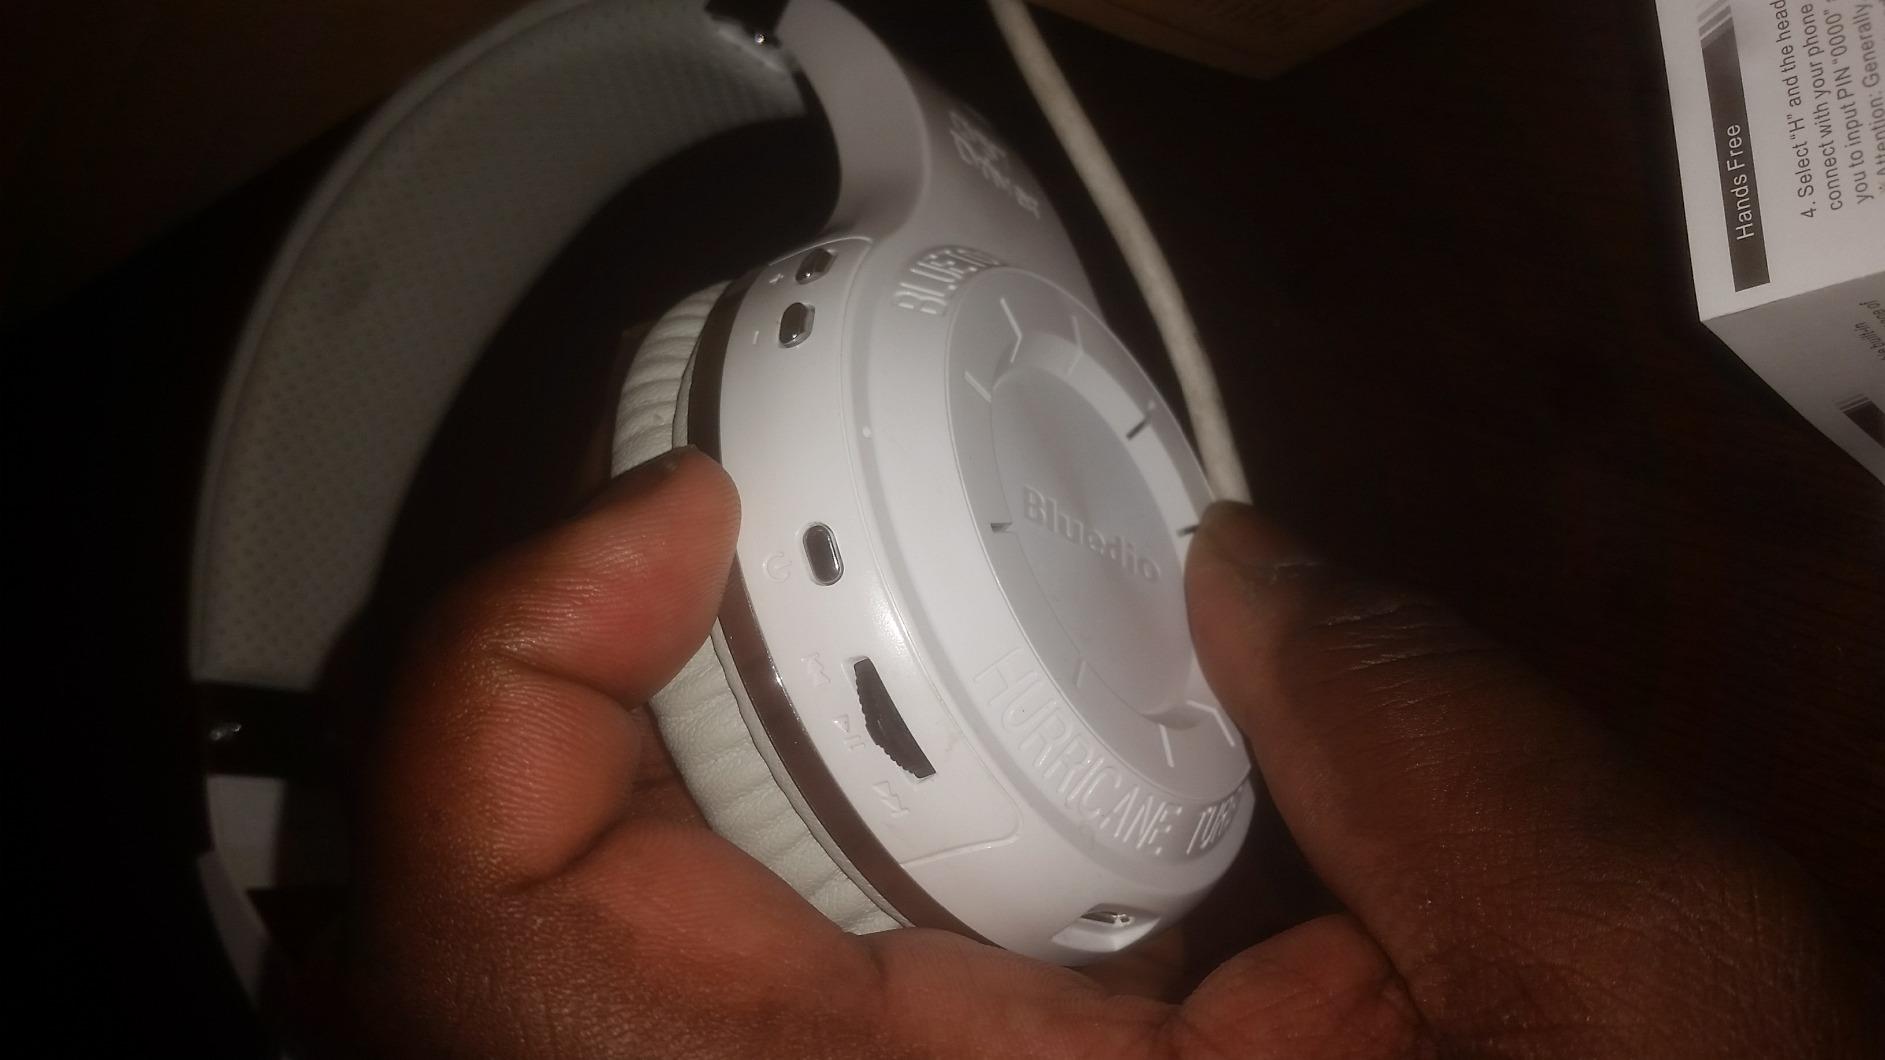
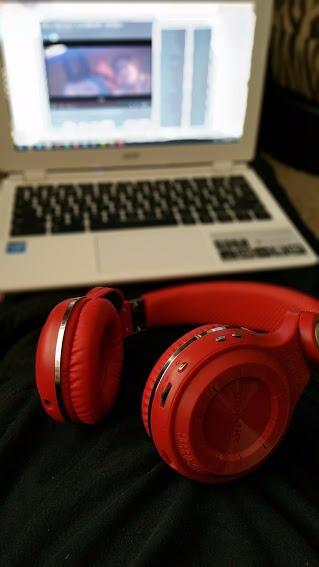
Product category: headphones
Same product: no